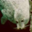
Label: seal